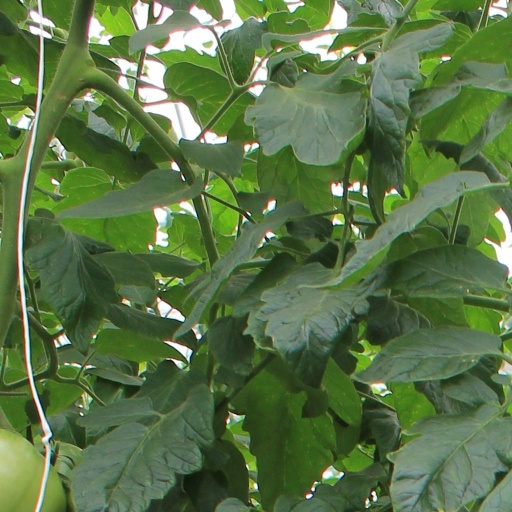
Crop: tomato